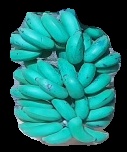
Variety: elakki-bale
Grade: grade3